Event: Nepal Earthquake
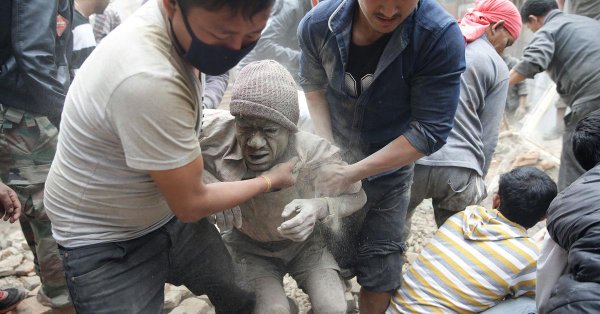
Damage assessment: damage